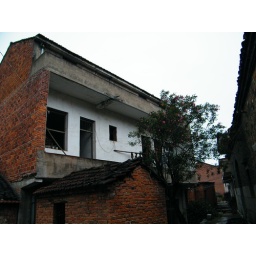
the flower tree of my passed elder uncle was trimmed by elder sister-in-law for too occupying.